Gin Drinkers Line

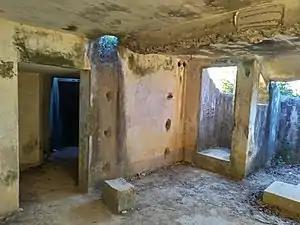
The artillery observation post the Shing Mun Redoubt

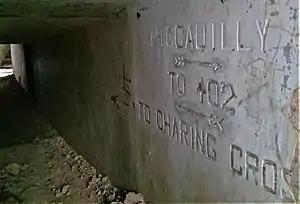
Directional signs inside one of the tunnels

Defensive headquarters were located at Shing Mun Redoubt ( or ) – also known as the "Strand Palace Hotel" – which had an observation post (acting as headquarters of the redoubt) that could call artillery support from Mount Davis battery and Stonecutters Island Fort, and four pillboxes (PB400-403) fitted with Vickers machine guns and Bren LMGs. It was built on the northern slopes of Smuggler’s Ridge. There were 1.5 metre deep defensive channels or trenches, named after the roads of London such as Charing Cross, to aid the British soldiers of the Middlesex Regiment.